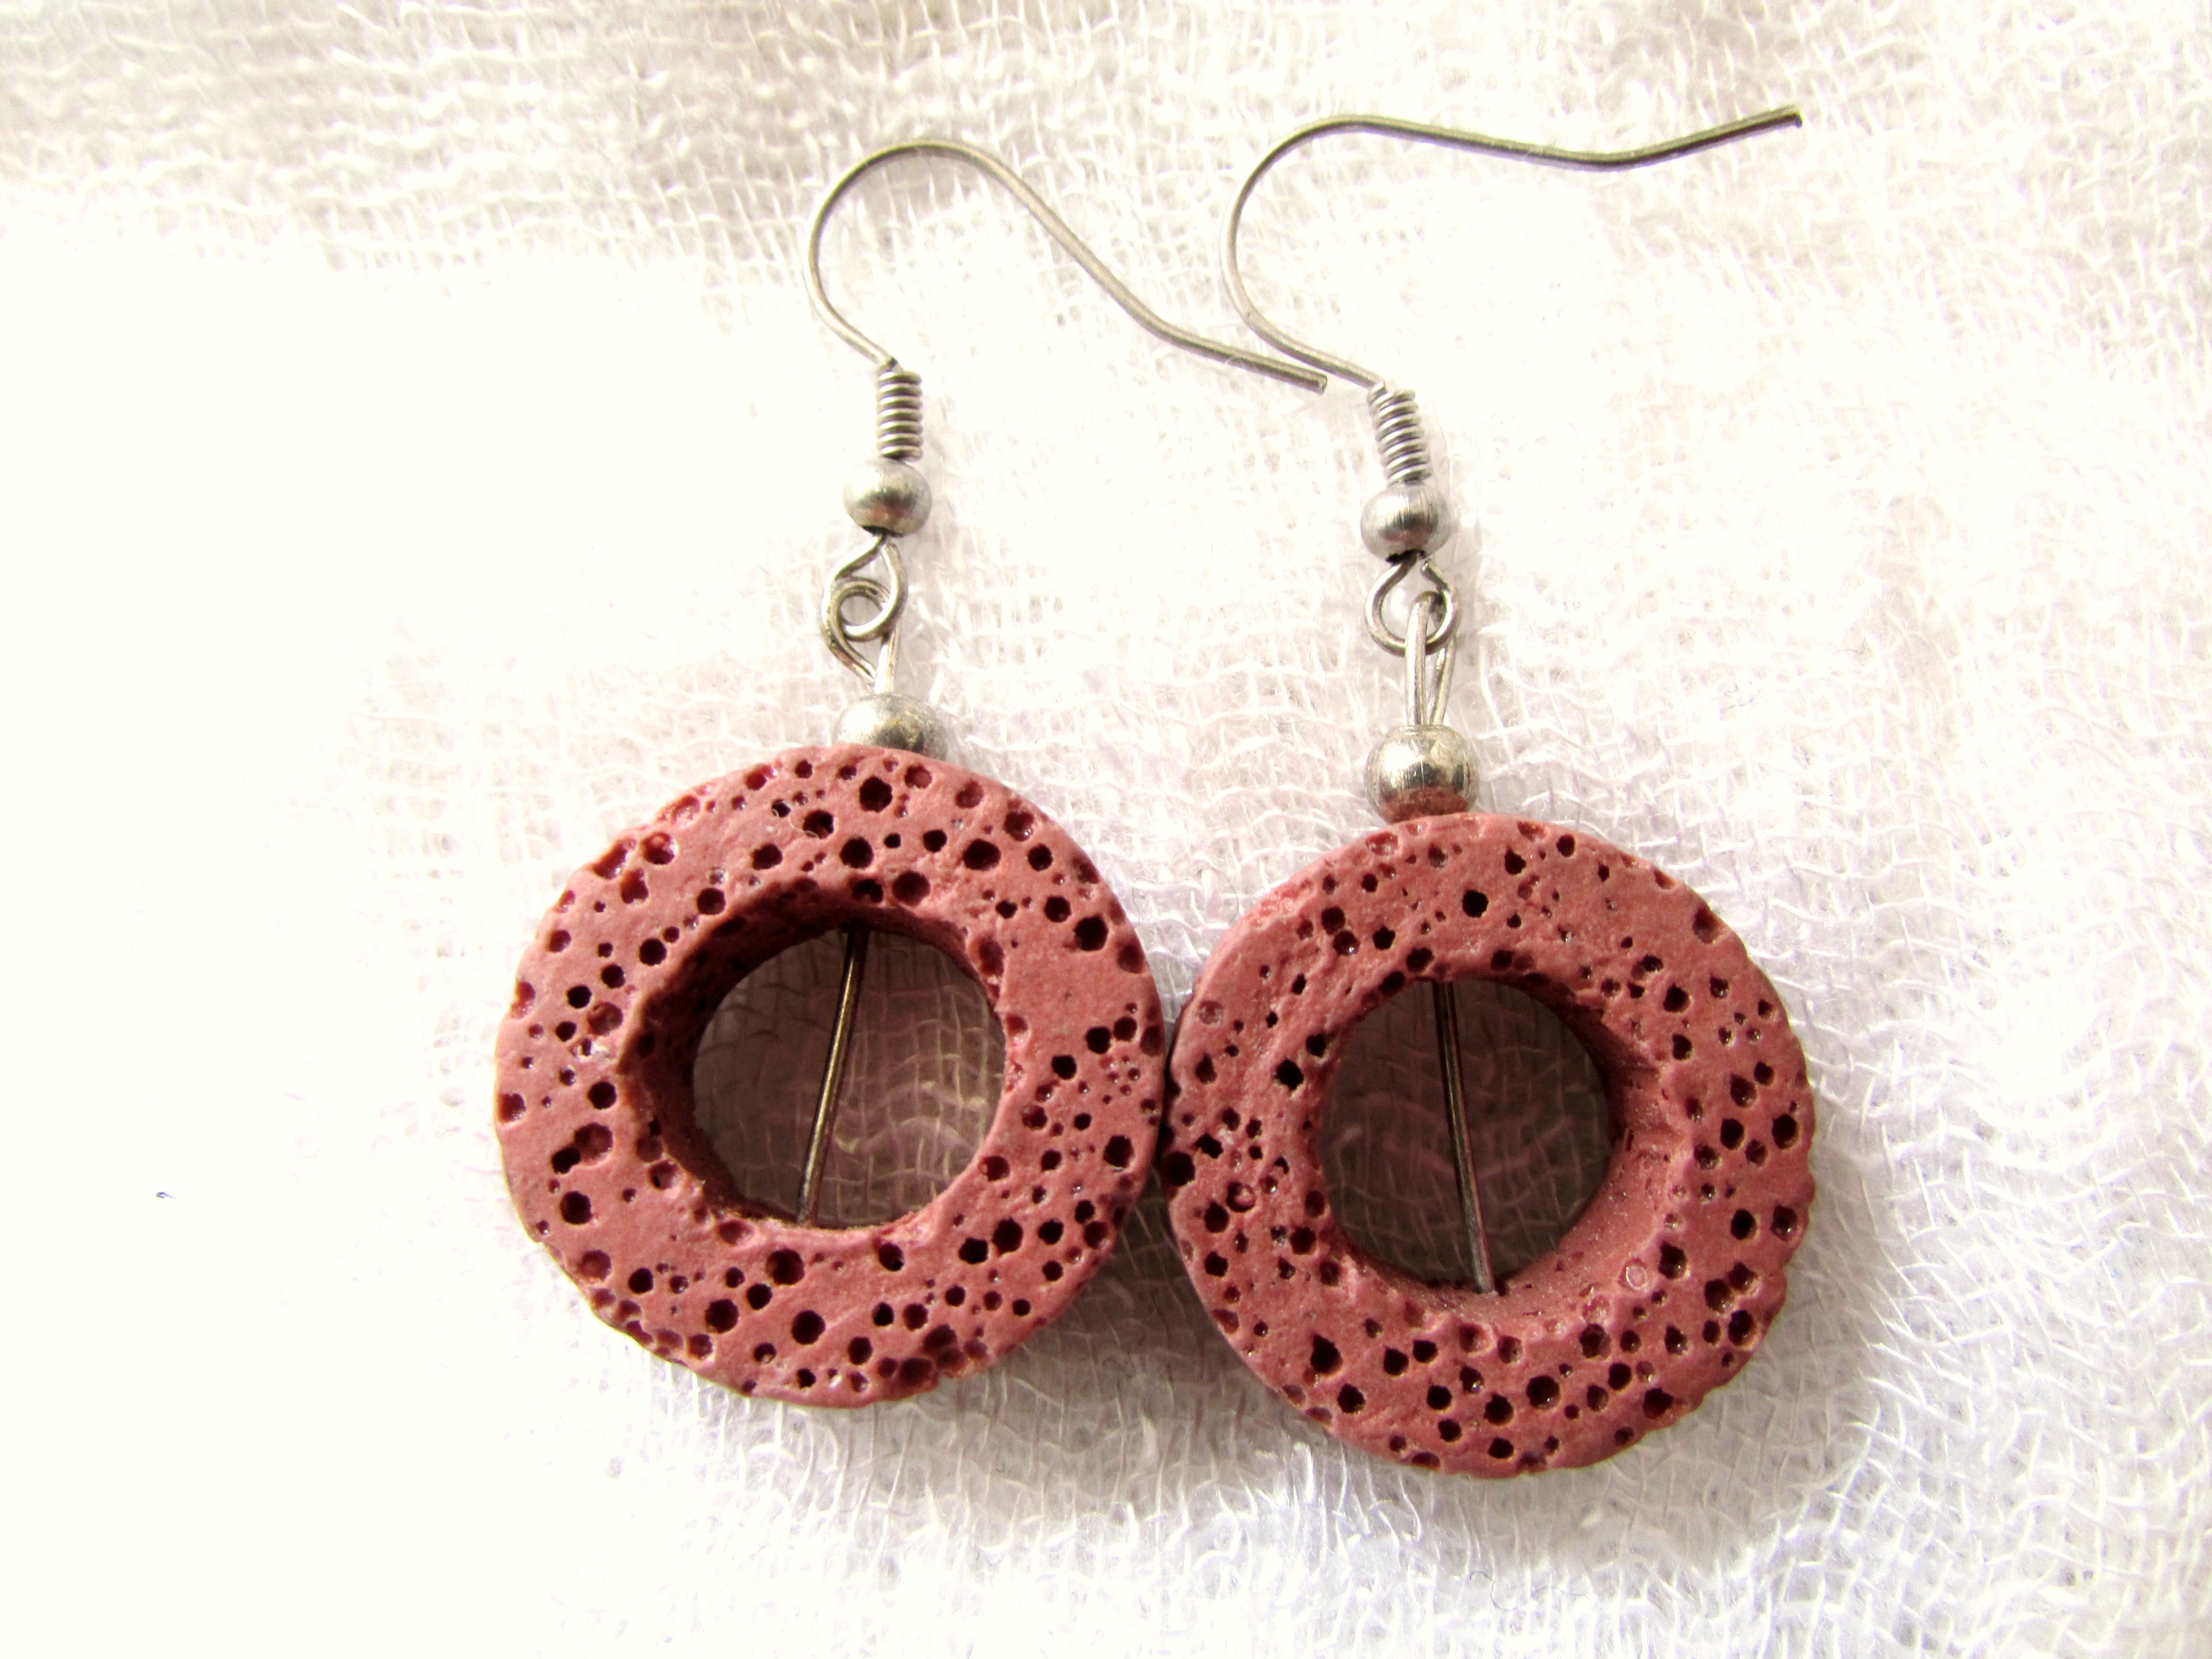
stone, heart, ear, pink, circle, jewellery, jewel, earrings, moustache, organ, gemstone, pending, fashion accessory